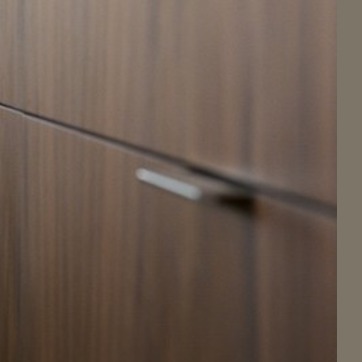
Material: metal